Joel Rubin

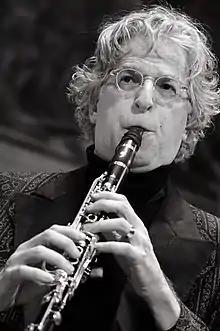
Joel Rubin

Joel Rubin is an American clarinetist, klezmer musician, ethnomusicologist, and scholar of Jewish music. Since becoming involved in the klezmer revival in the late 1970s, he has been researching, teaching and performing klezmer music and related genres. He has been a member of, or performed with, such groups as Brave Old World, the Joel Rubin Ensemble, and Veretski Pass.